United Autosports

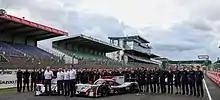
United Autosports in 2019 24 Hours of Le Mans

United was placed fourth in both LMP2 and LMP3 in the European Le Mans Series Teams Championship, but 2019 marked an important milestone as the team made its full FIA World Endurance Championship entry, with an Oreca 07, for Phil Hanson, Filipe Albuquerque and Paul Di Resta. Podium finishes in Japan and China then a maiden WEC LMP2 class victory in Bahrain saw United close out the year second in the standings with the series continuing into 2020 with three more races, culminating at Le Mans for the 24 Hours in September.